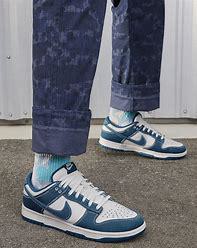
Brand: Nike
Model: Dunk Retro